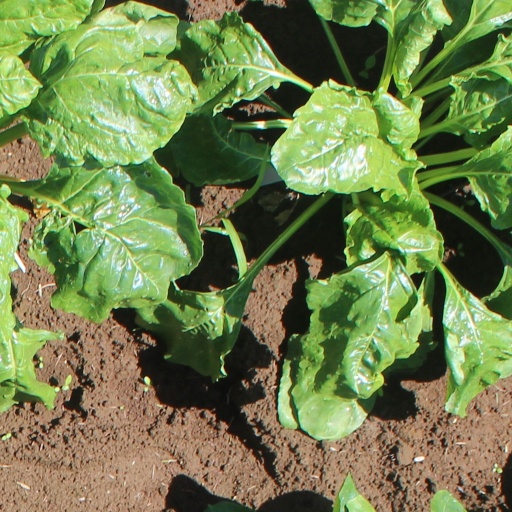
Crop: sugar beet